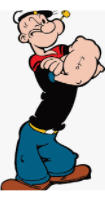
Portrait style: Cartoon Portrait